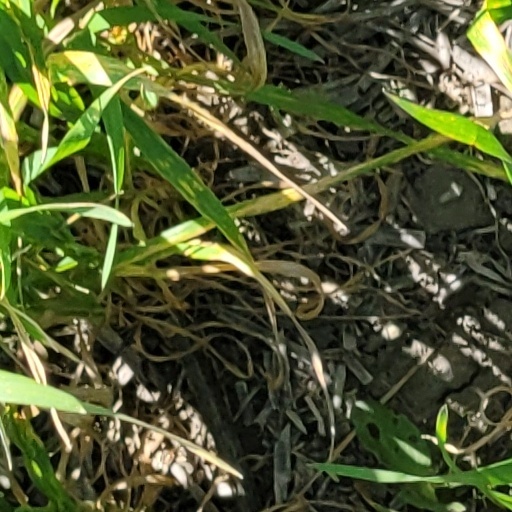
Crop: wheat